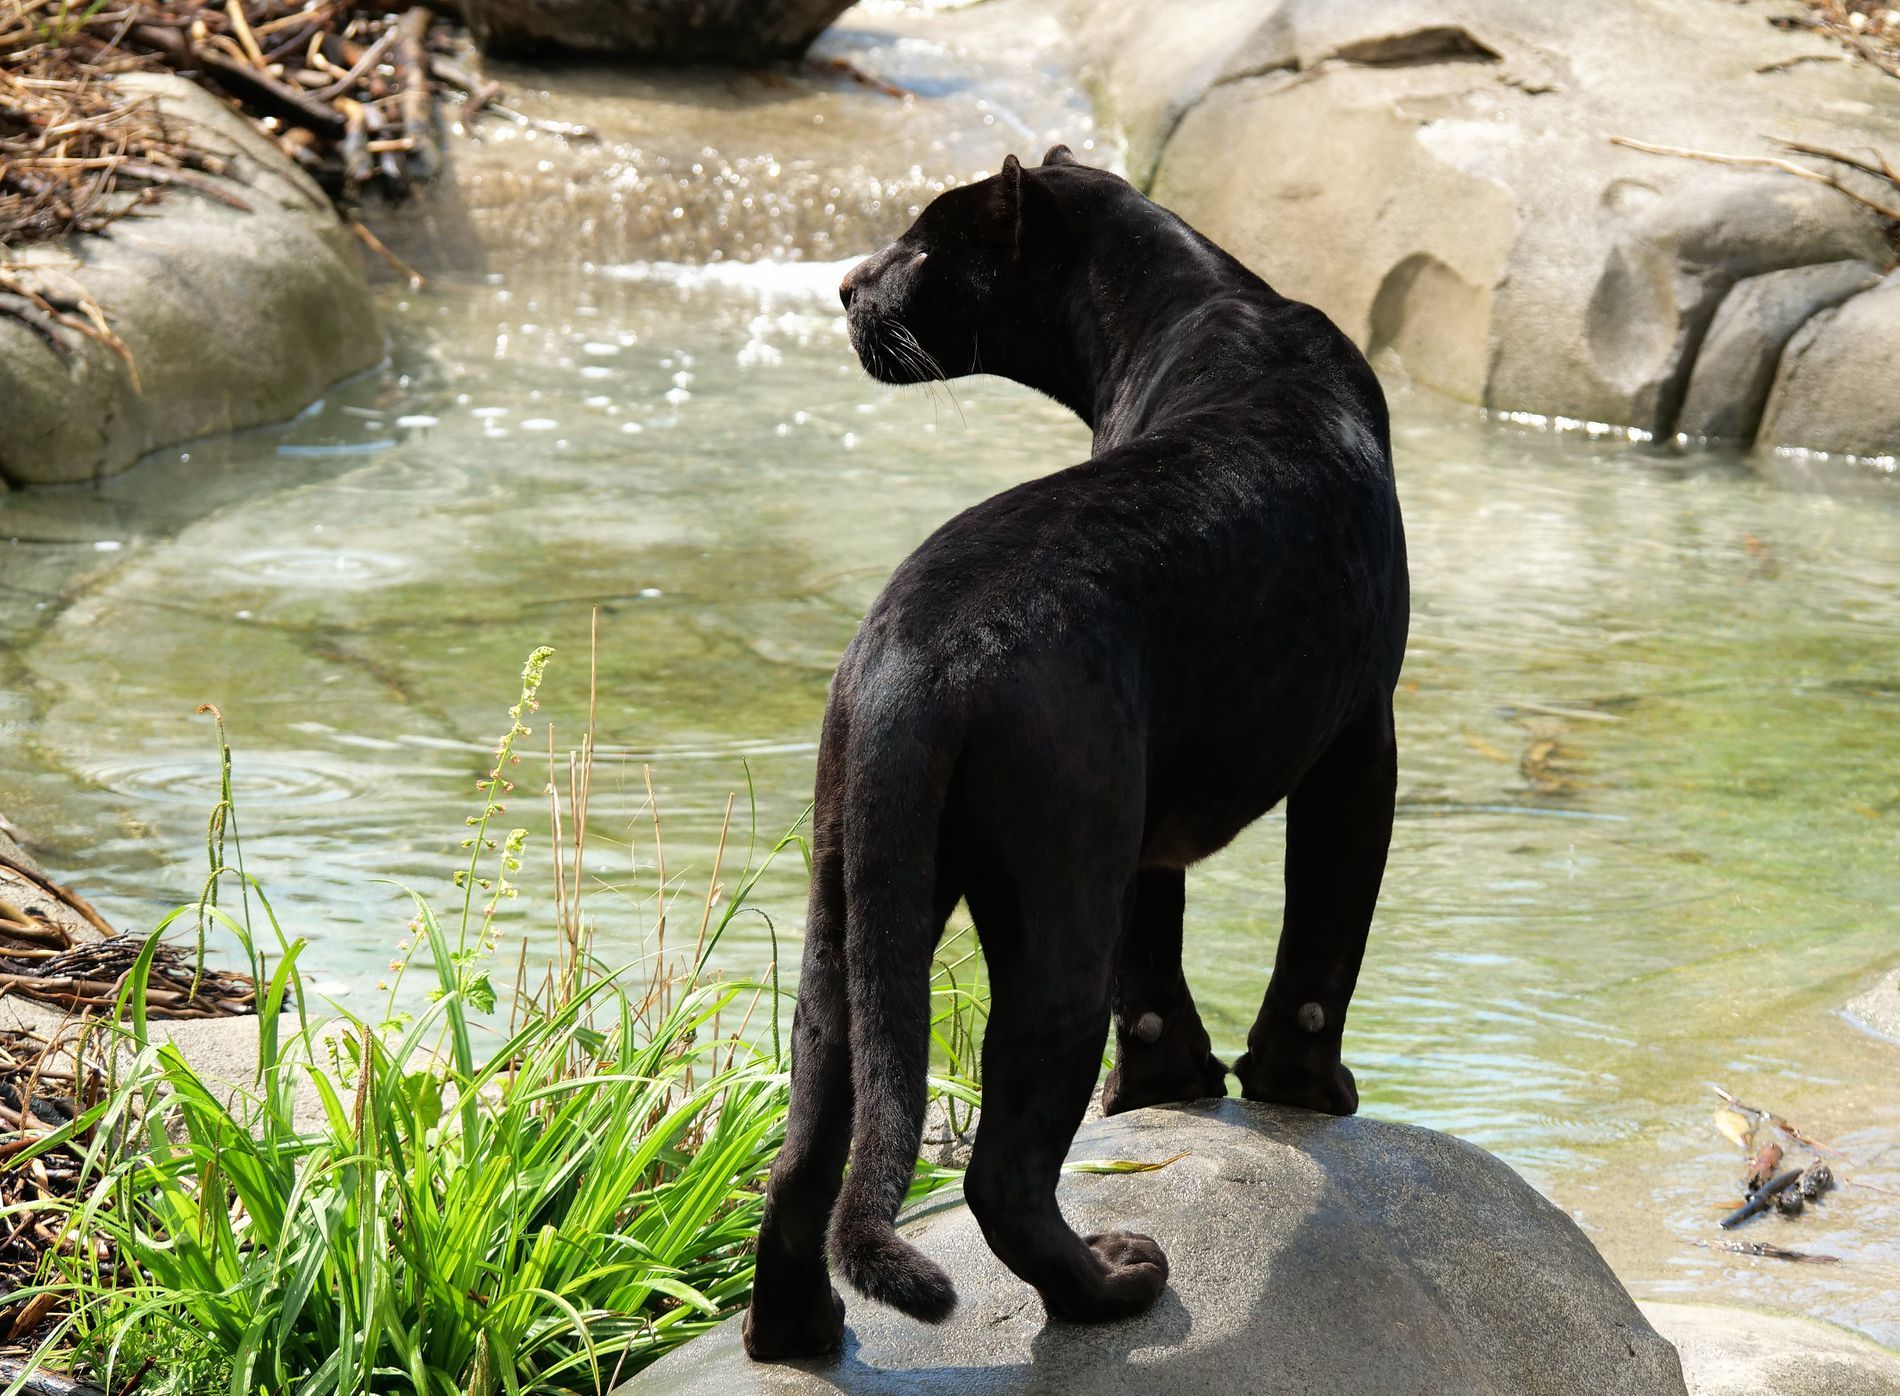
black panther
The photograph of a black panther standing on a large rock at the edge of a water feature, surrounded by a natural environment with rocks, water, and green vegetation.
The setting appears to be a simulated natural habitat, likely in a zoo.
A black panther stands on a rock beside a shallow pool of water.
Grass grows along the water's edge.
The image captures the black panther from a slightly low angle
Style Wildlife photography.
Labels: Rock, Animal, Mammal, Panther, Wildlife, Nature, Outdoors, Pond, Water, Canine, Dog, Pet, Soil, Zoo, Plant, Vegetation, Grass, Green, Jungle, rocks
Camera: Panasonic DC-G9
Aperture: F4.5
Exposure: 1/500 sec
ISO: 200
Focal length: 100.0 mm